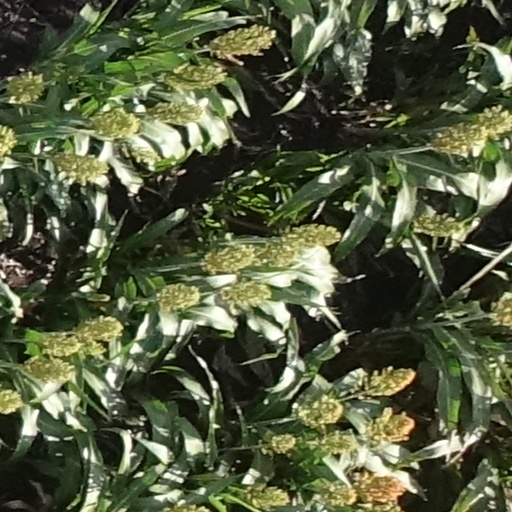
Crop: sorghum